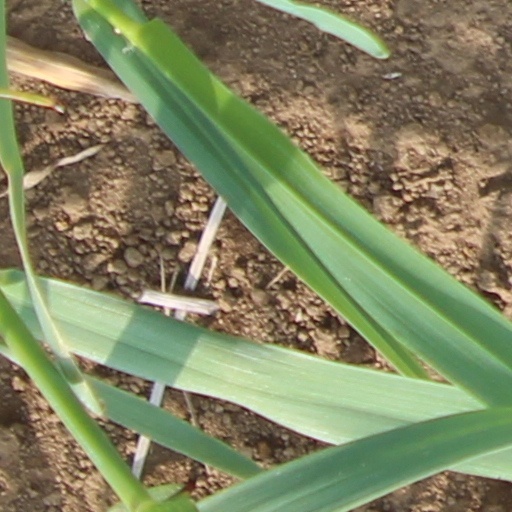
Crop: wheat